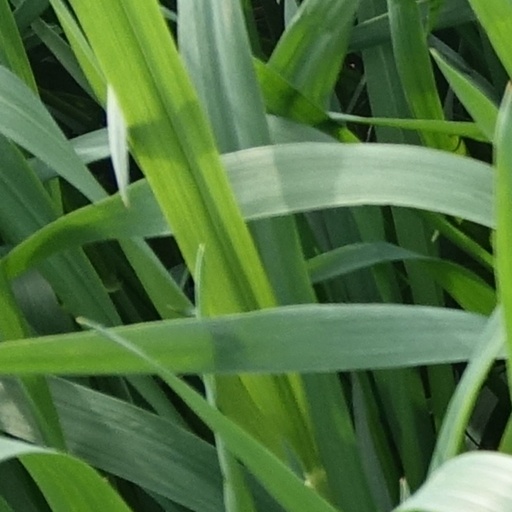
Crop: wheat